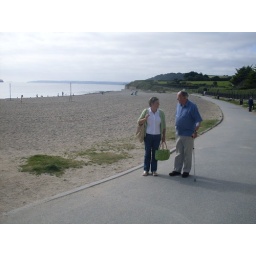
Grandpa and Lynn walking along the beach near the hotel